NXT Battleground (2023)

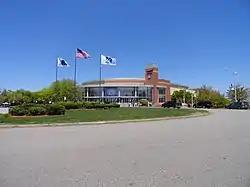
The event was held at the Tsongas Center in Lowell, Massachusetts.

Battleground was previously an annual July pay-per-view (PPV) event established by WWE in 2013, although the original 2013 event was held in October. Battleground continued until its final event in July 2017, which was held exclusively for wrestlers from the promotion's SmackDown brand division, following the reintroduction of the brand extension in July 2016 where WWE split the main roster between the Raw and SmackDown brands where wrestlers were exclusively assigned to perform. A Raw-exclusive Battleground was expected to be held in 2018, but it was taken off of WWE's PPV lineup as following WrestleMania 34 that year, WWE discontinued brand-exclusive PPVs, resulting in the promotion reducing the yearly amount of PPVs produced.